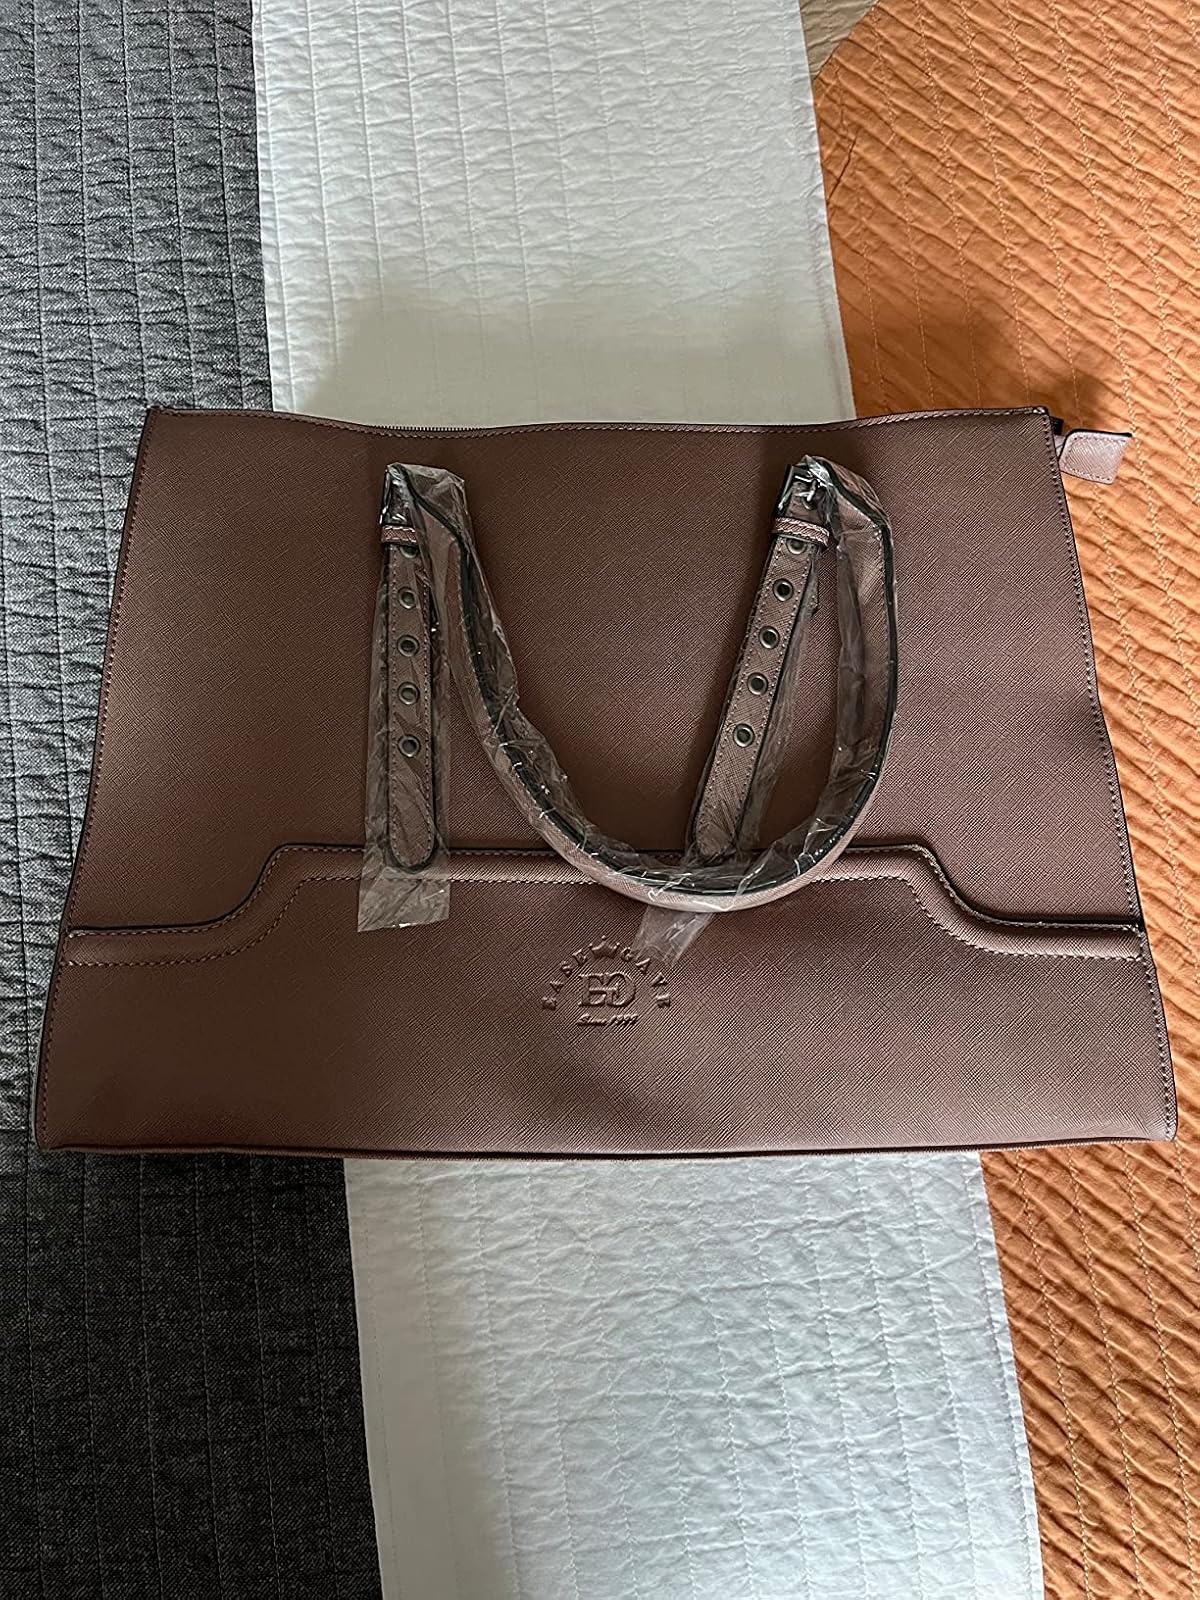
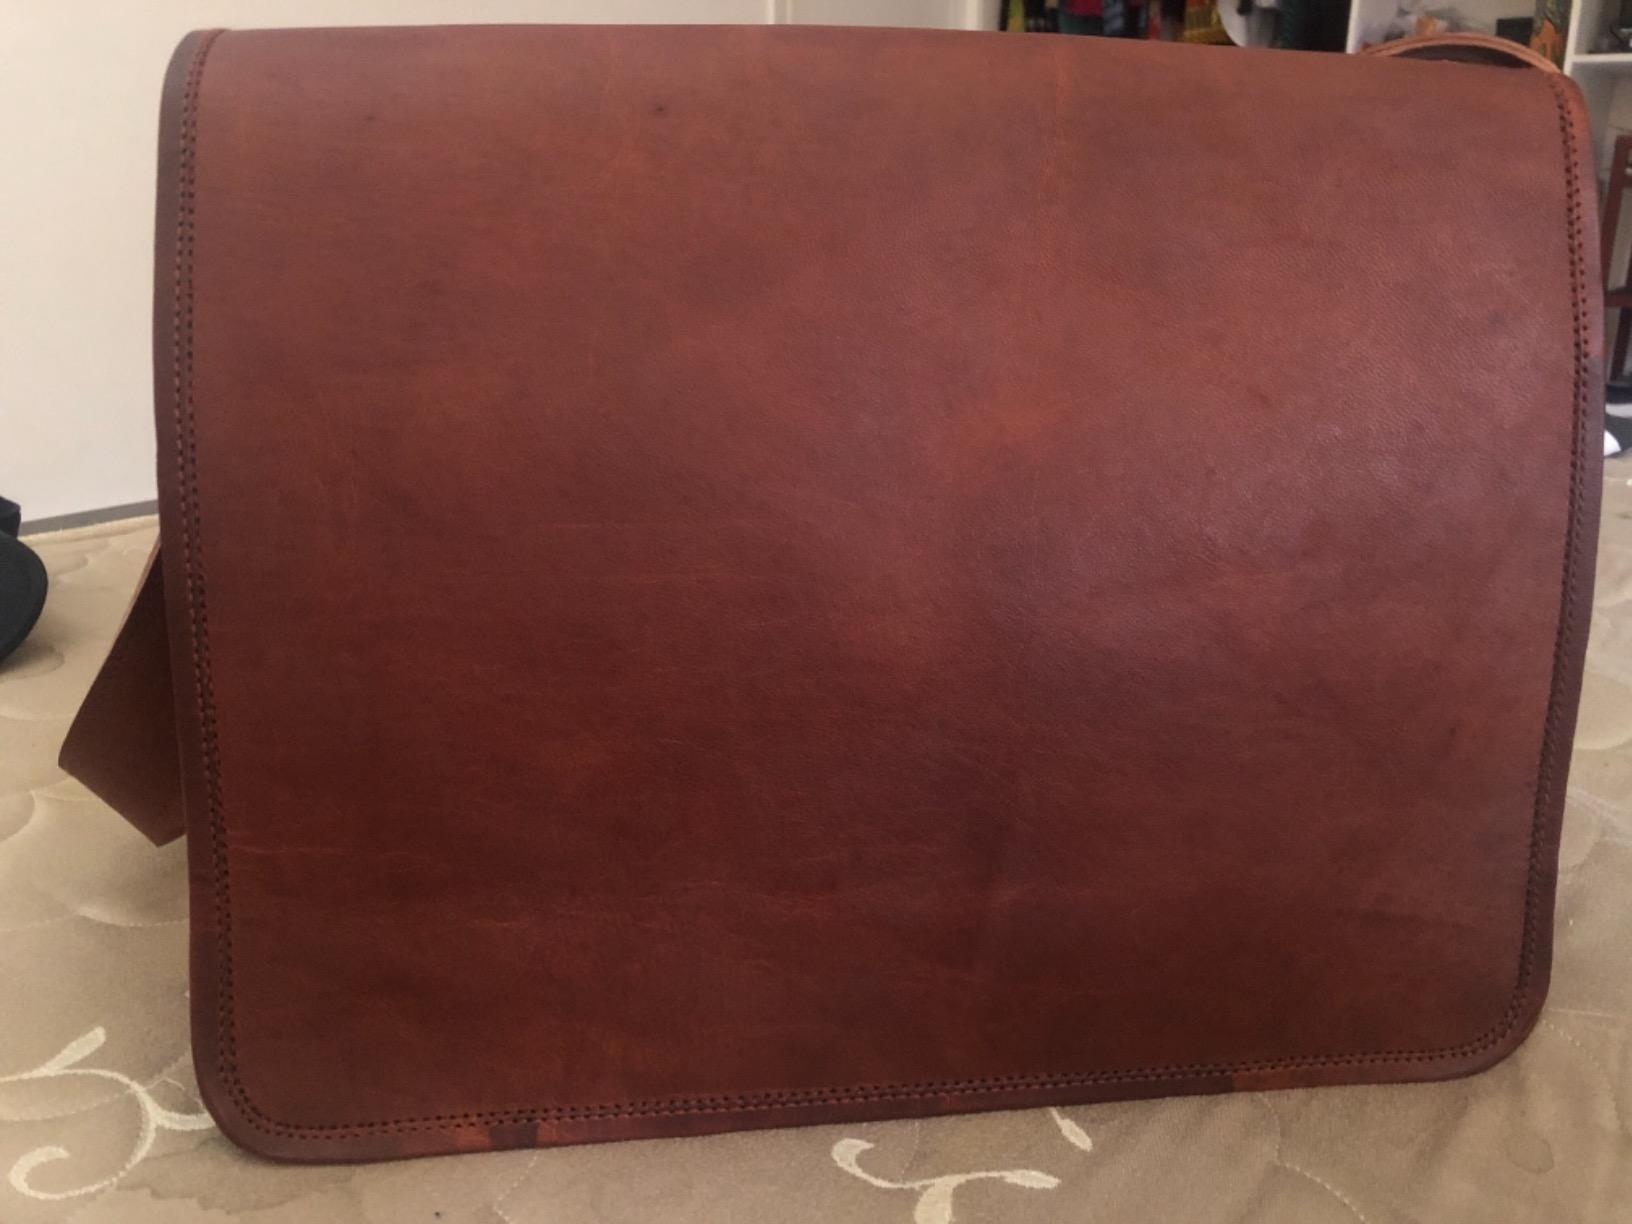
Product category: bag
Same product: no